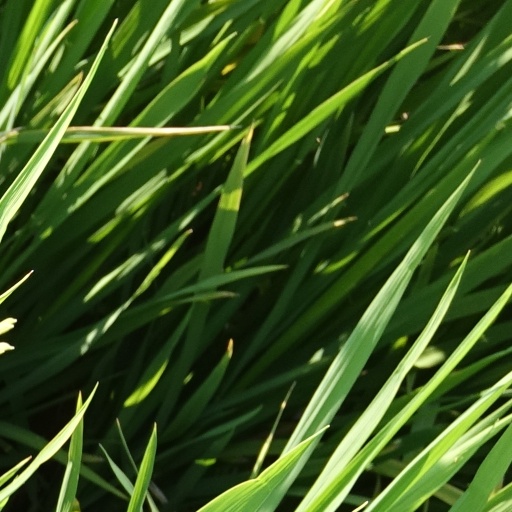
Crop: rice